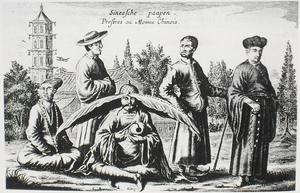
""Prêtres ou moines chinois"",dessiné entre 1655-1658. D'apres Lach et Kley (1993 ),Les personnes ce situant a l'extreme gauche et un Lama Mongol , La personne ce situant au milieu est avec le grand chapeau tien un ""Muyu"" (Poisson en Bois). L'homme ce tenant a droite est un prêtre bouddhiste , Puis les autres personnes ce tenant debout sont des moines bouddhiste.